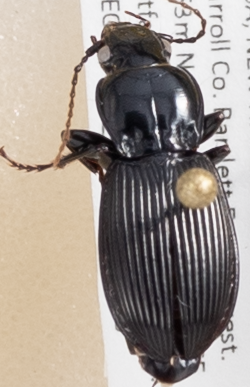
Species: Pterostichus coracinus
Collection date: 2019-06-26
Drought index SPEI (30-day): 0.362
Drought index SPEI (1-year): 1.22
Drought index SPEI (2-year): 0.998